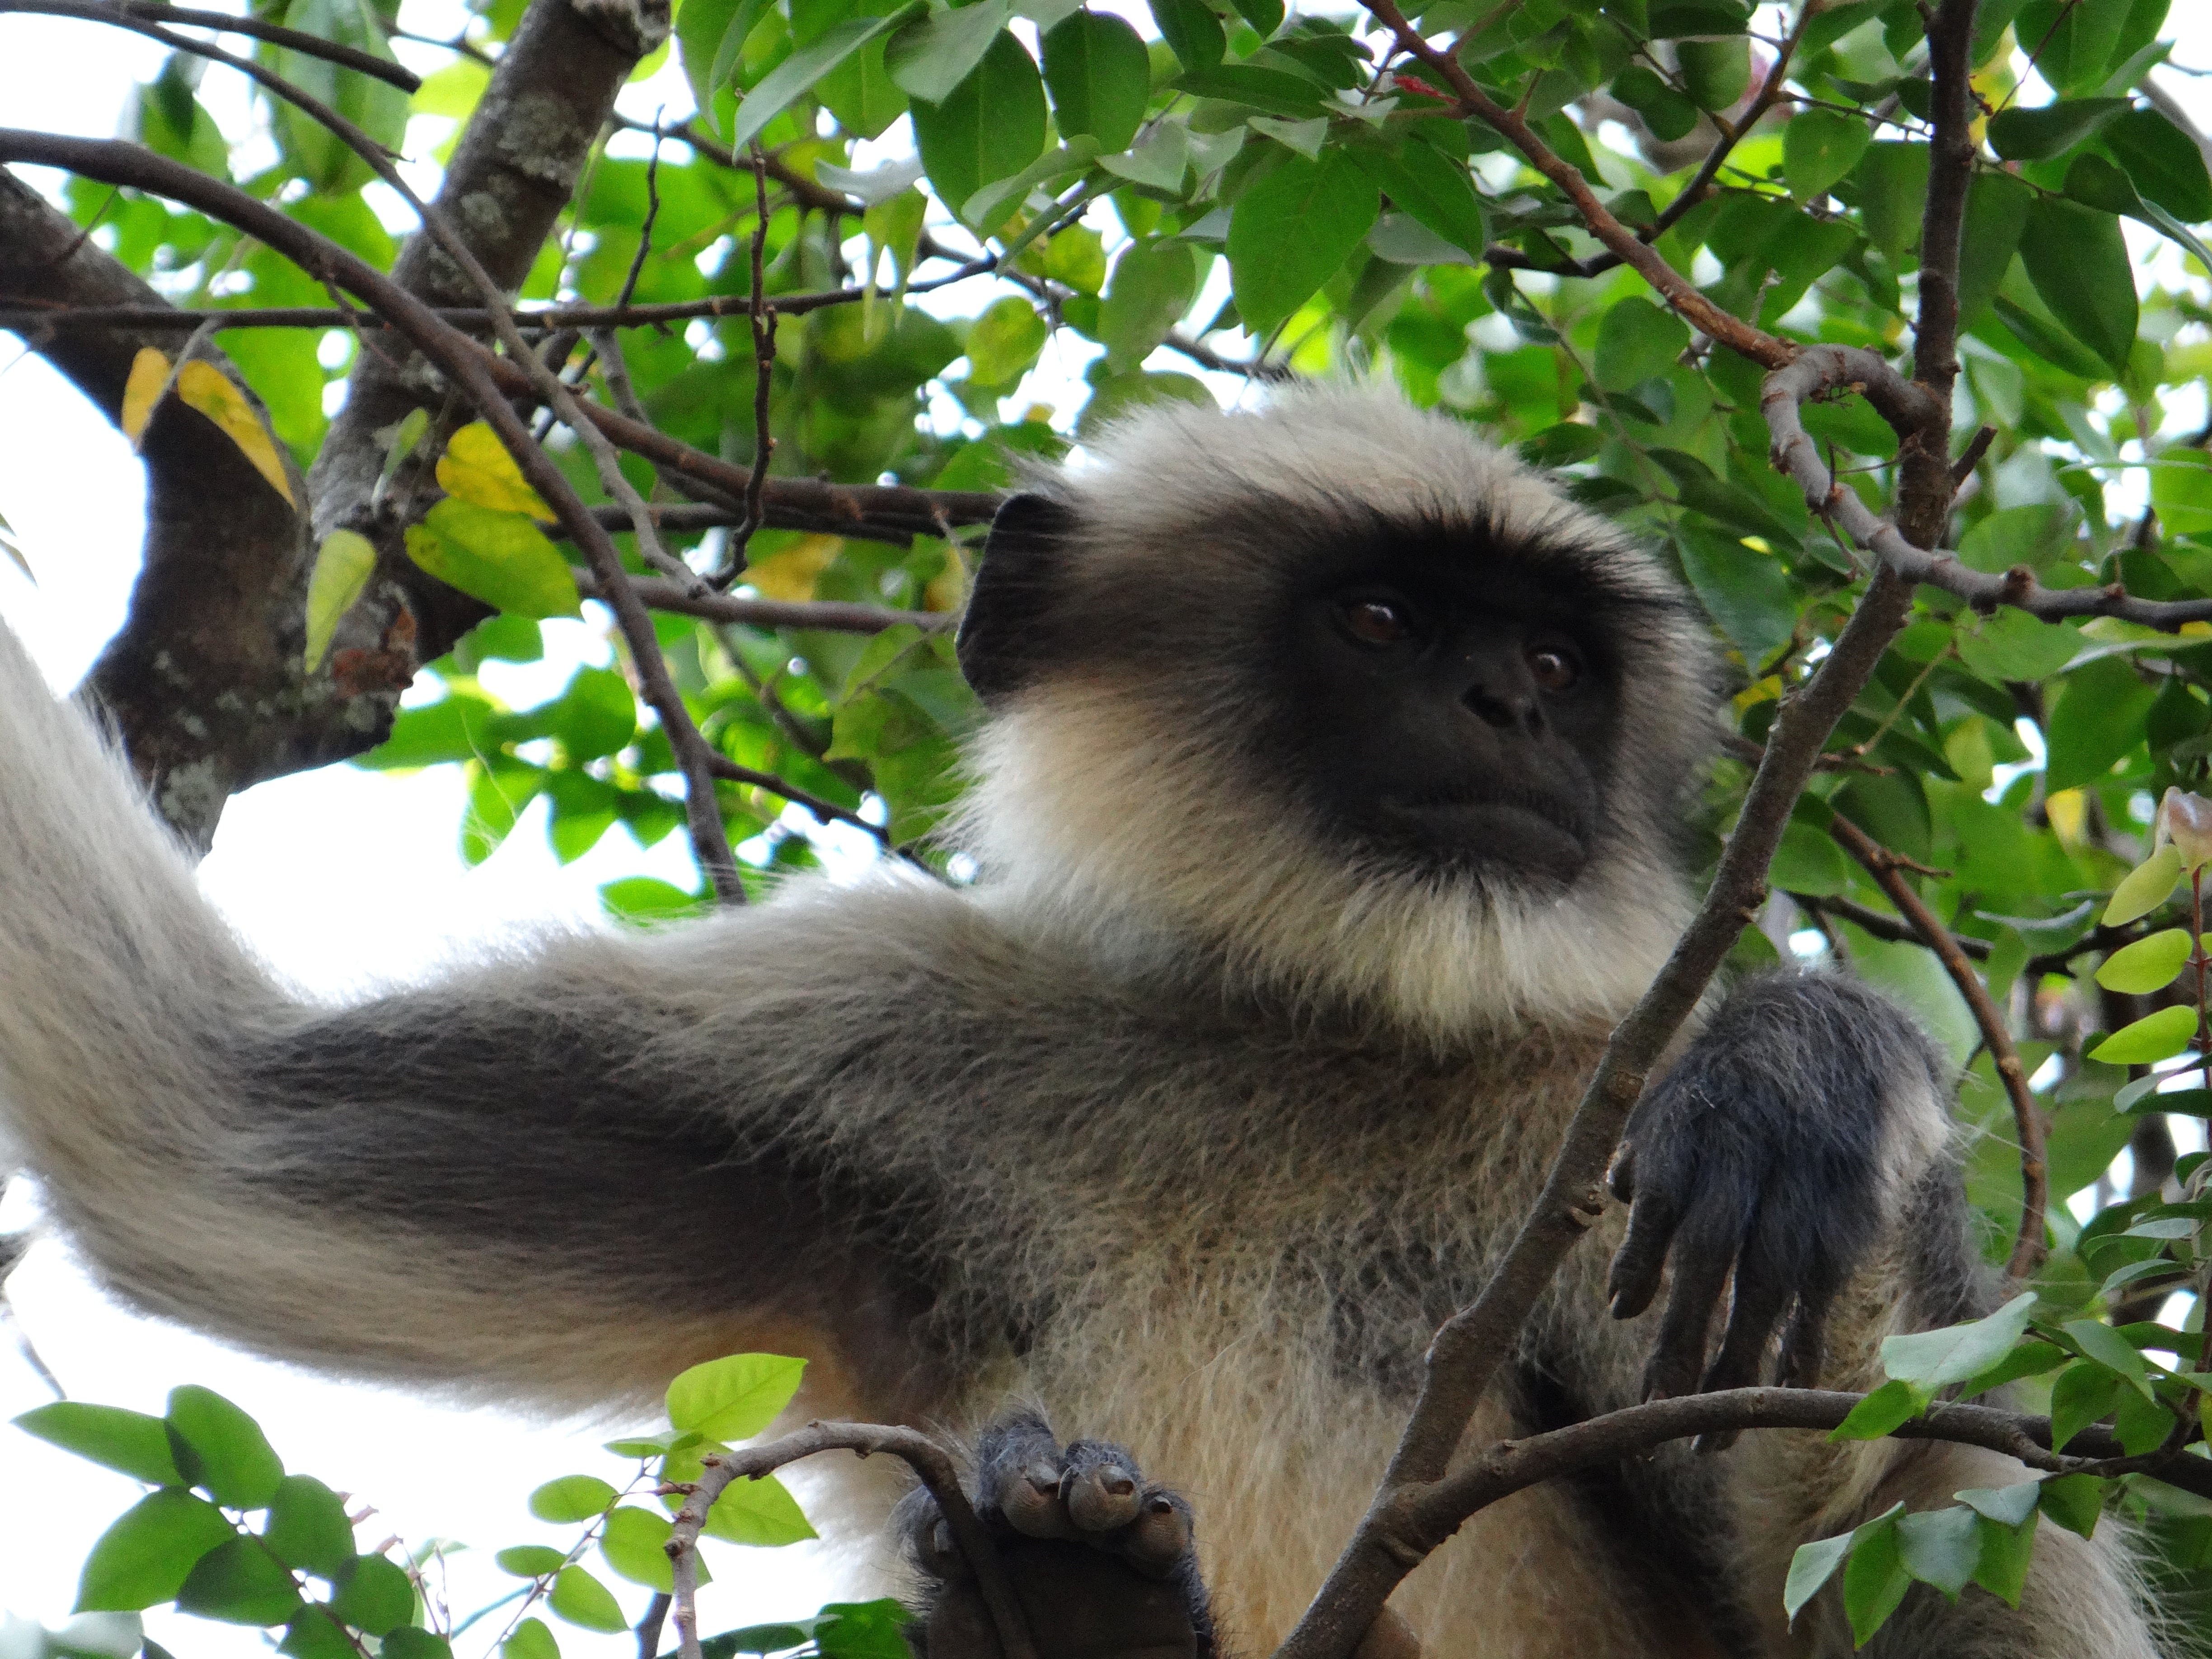
nature, wilderness, animal, wildlife, wild, environment, zoo, mammal, monkey, fauna, primate, outdoors, zoology, gibbon, vertebrate, india, species, macaque, old world monkey, spider monkey, langur, hanuman langur, capuchin monkey, new world monkey, tufted capuchin, white headed capuchin